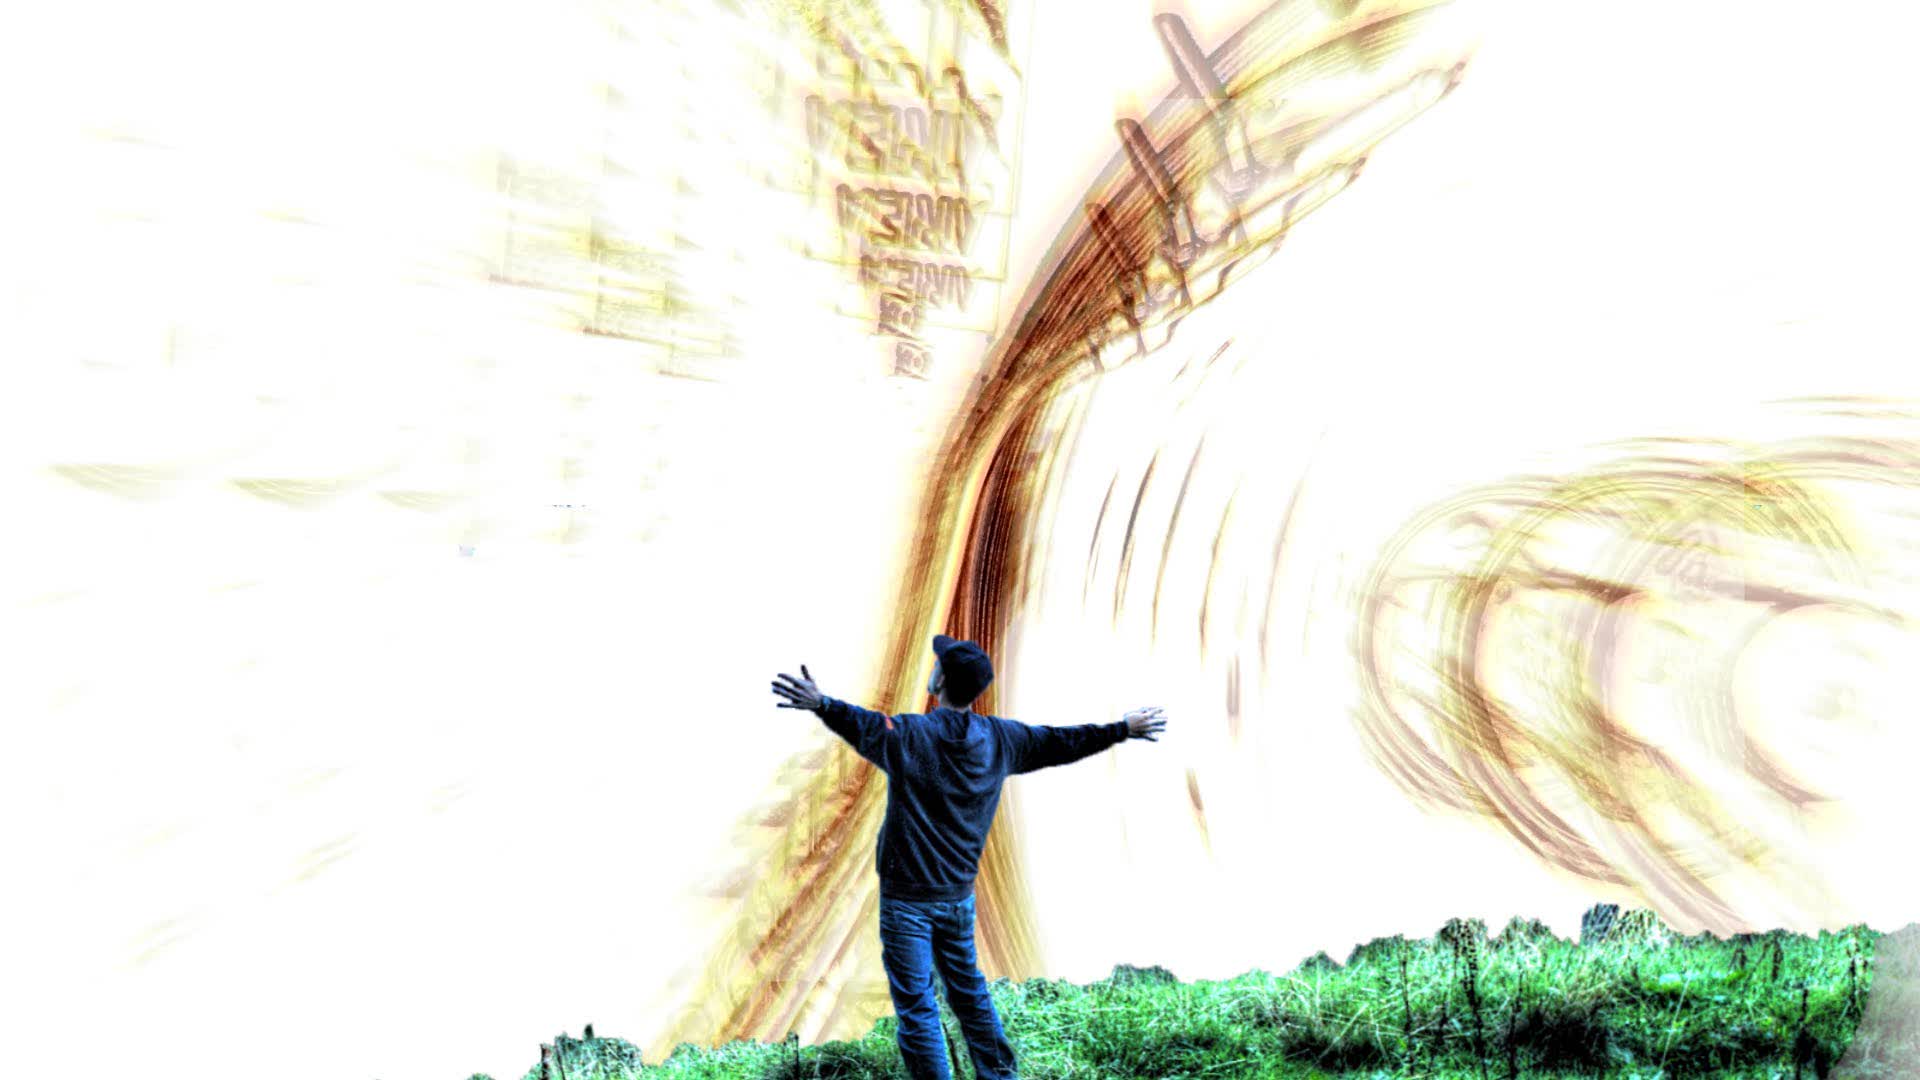
grass, plant, wind, crop, agriculture, hdr, copyrightfree, deutschland, freeforcommercialuse, bilderohnelizenz, schweiz, highdynamicrange, freiesfotoarchiv, copyrightfreepictures, berliner, jacoberphotogrpahy, ohnecopyright, artwearrevolution, artwear, berlinstreetart, hdrfree, graffity, grass family